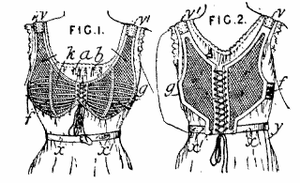
Prototype de soutien-gorge par Herminie Cadolle
Le soutien-gorge, ou la brassière au Canada, est un sous-vêtement féminin composé de deux bonnets servant à soutenir et protéger, dans une certaine mesure, ainsi qu'éventuellement mettre en valeur les seins. Il peut être assorti à d'autres pièces de lingerie.